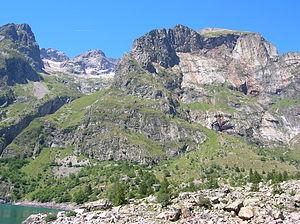
Le Rochail vu depuis le lac Lauvitel
Le Rochail est un sommet situé dans le département de l'Isère, en France, dans le massif des Écrins. Il s'agit du premier « 3 000 » du massif en venant de Grenoble quand apparaissent depuis la plaine du Bourg d'Oisans ses sommets enneigés.